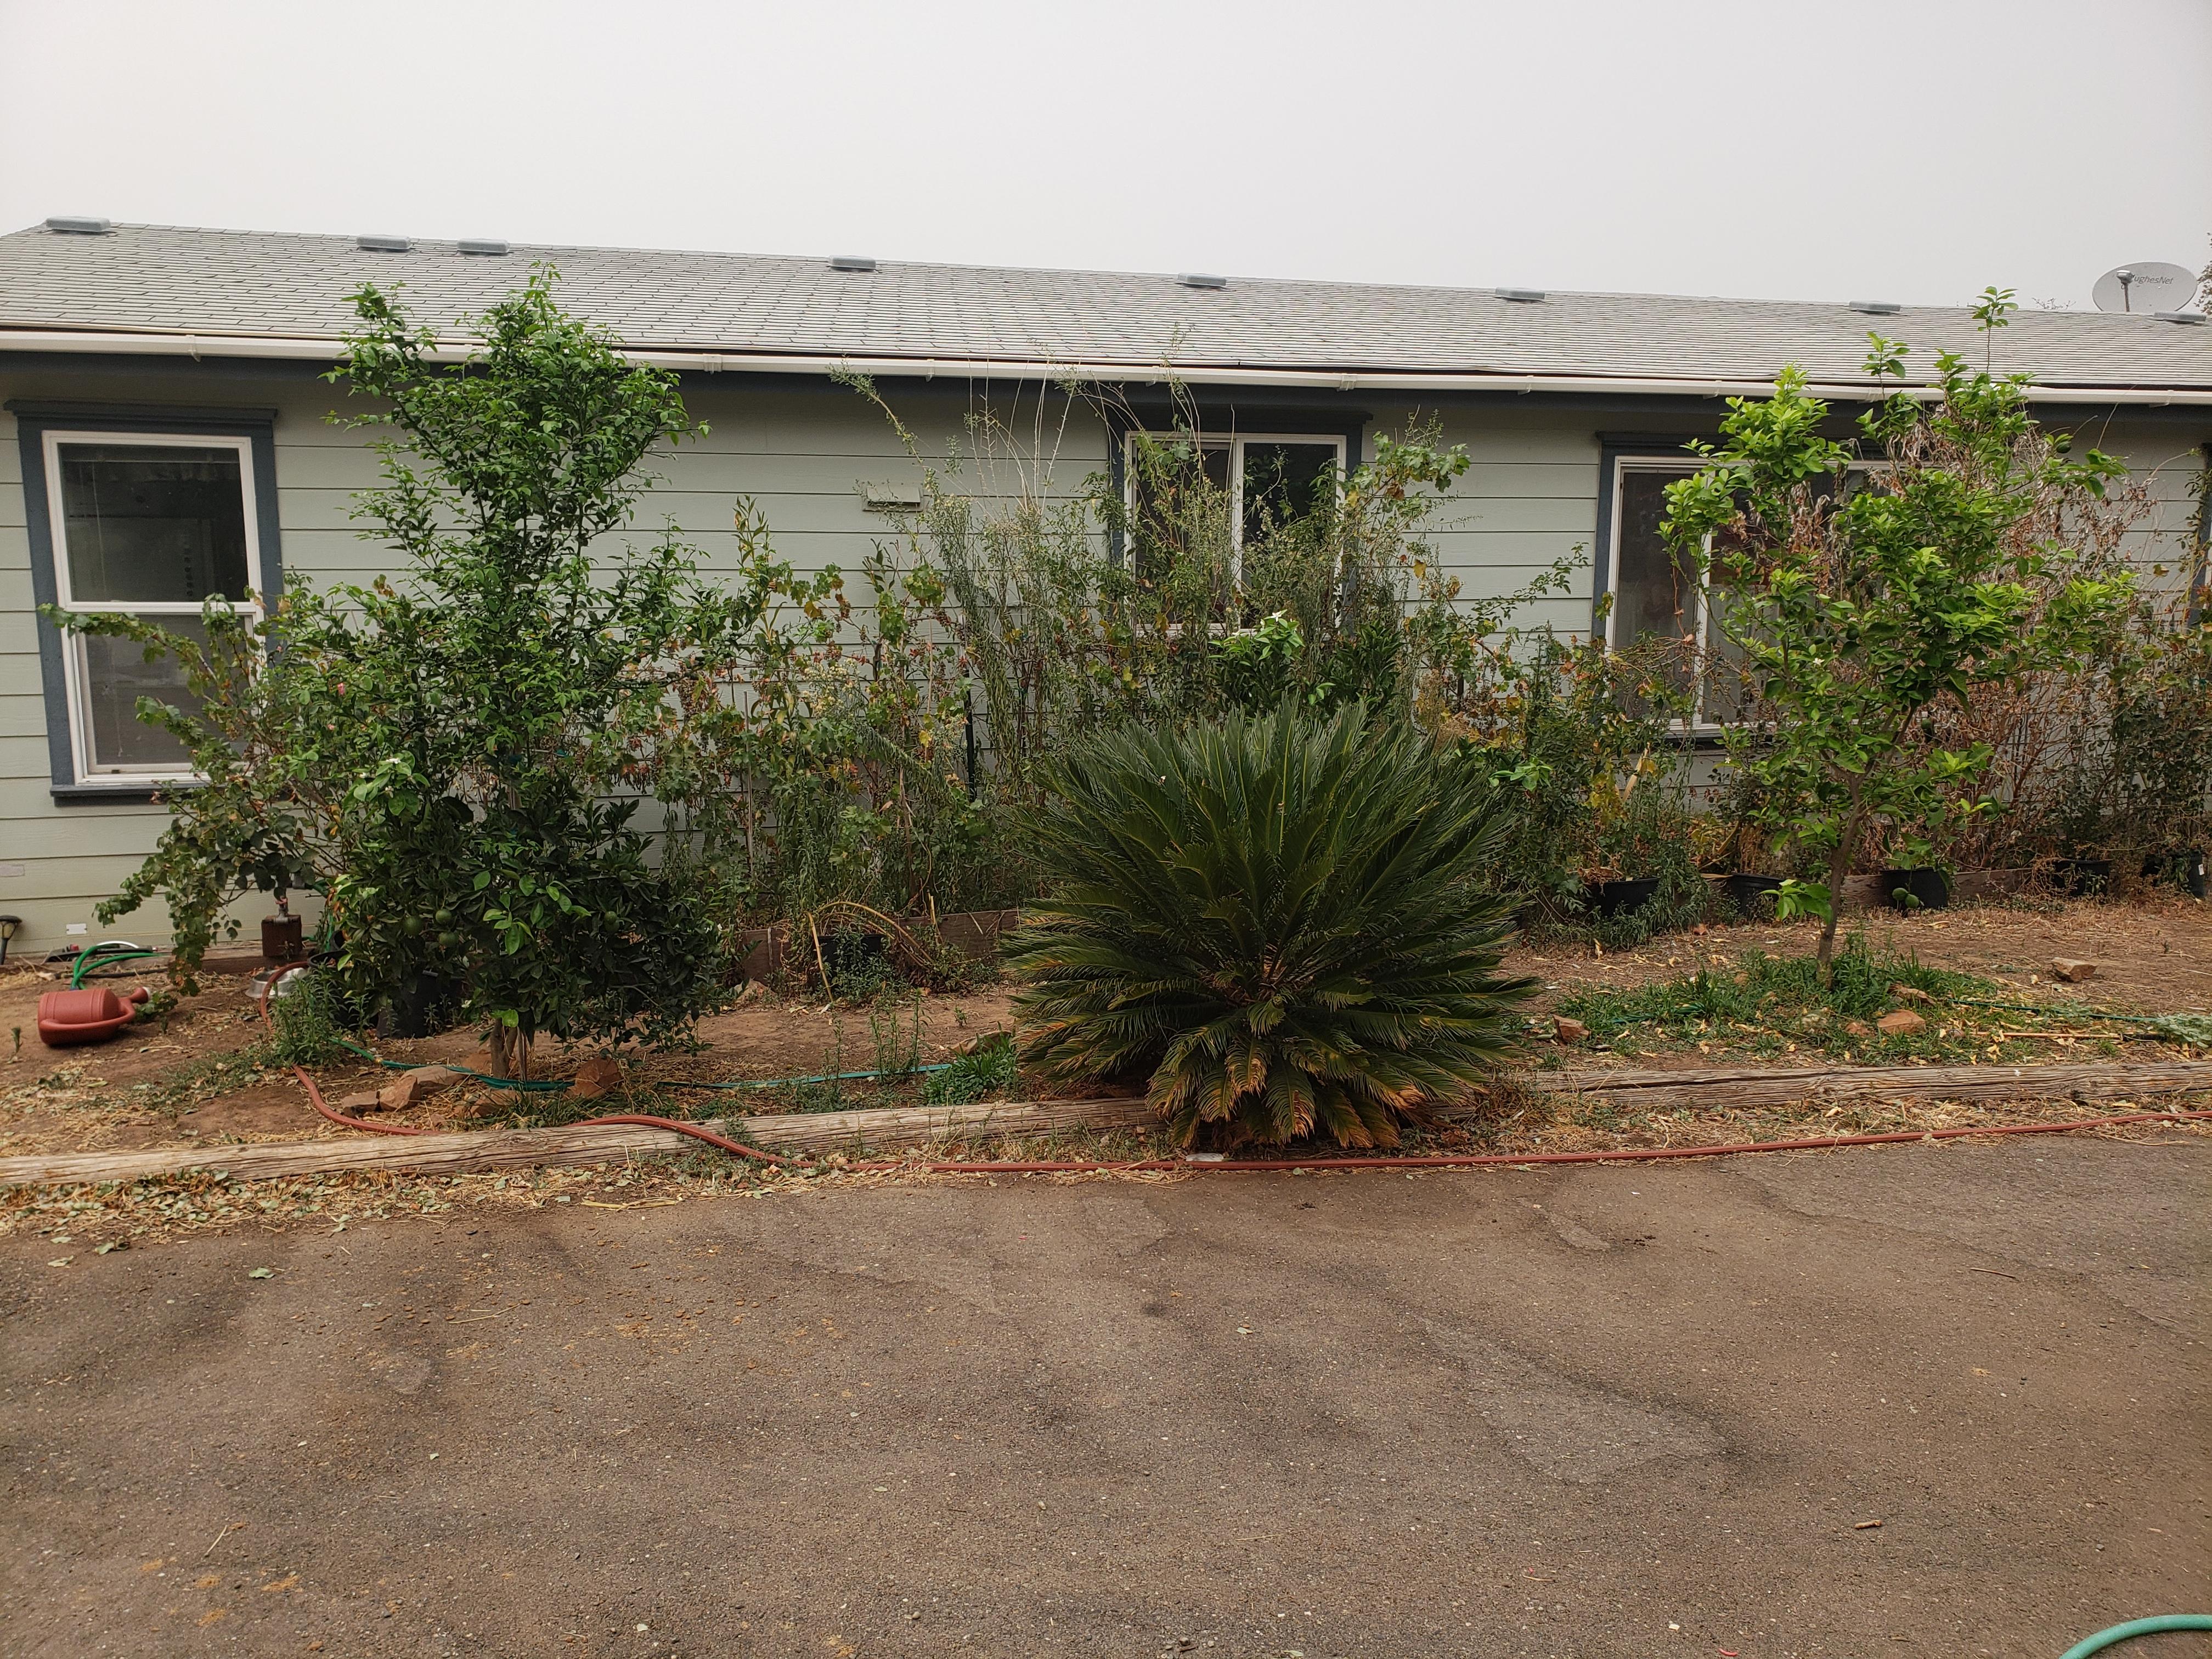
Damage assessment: no_damage